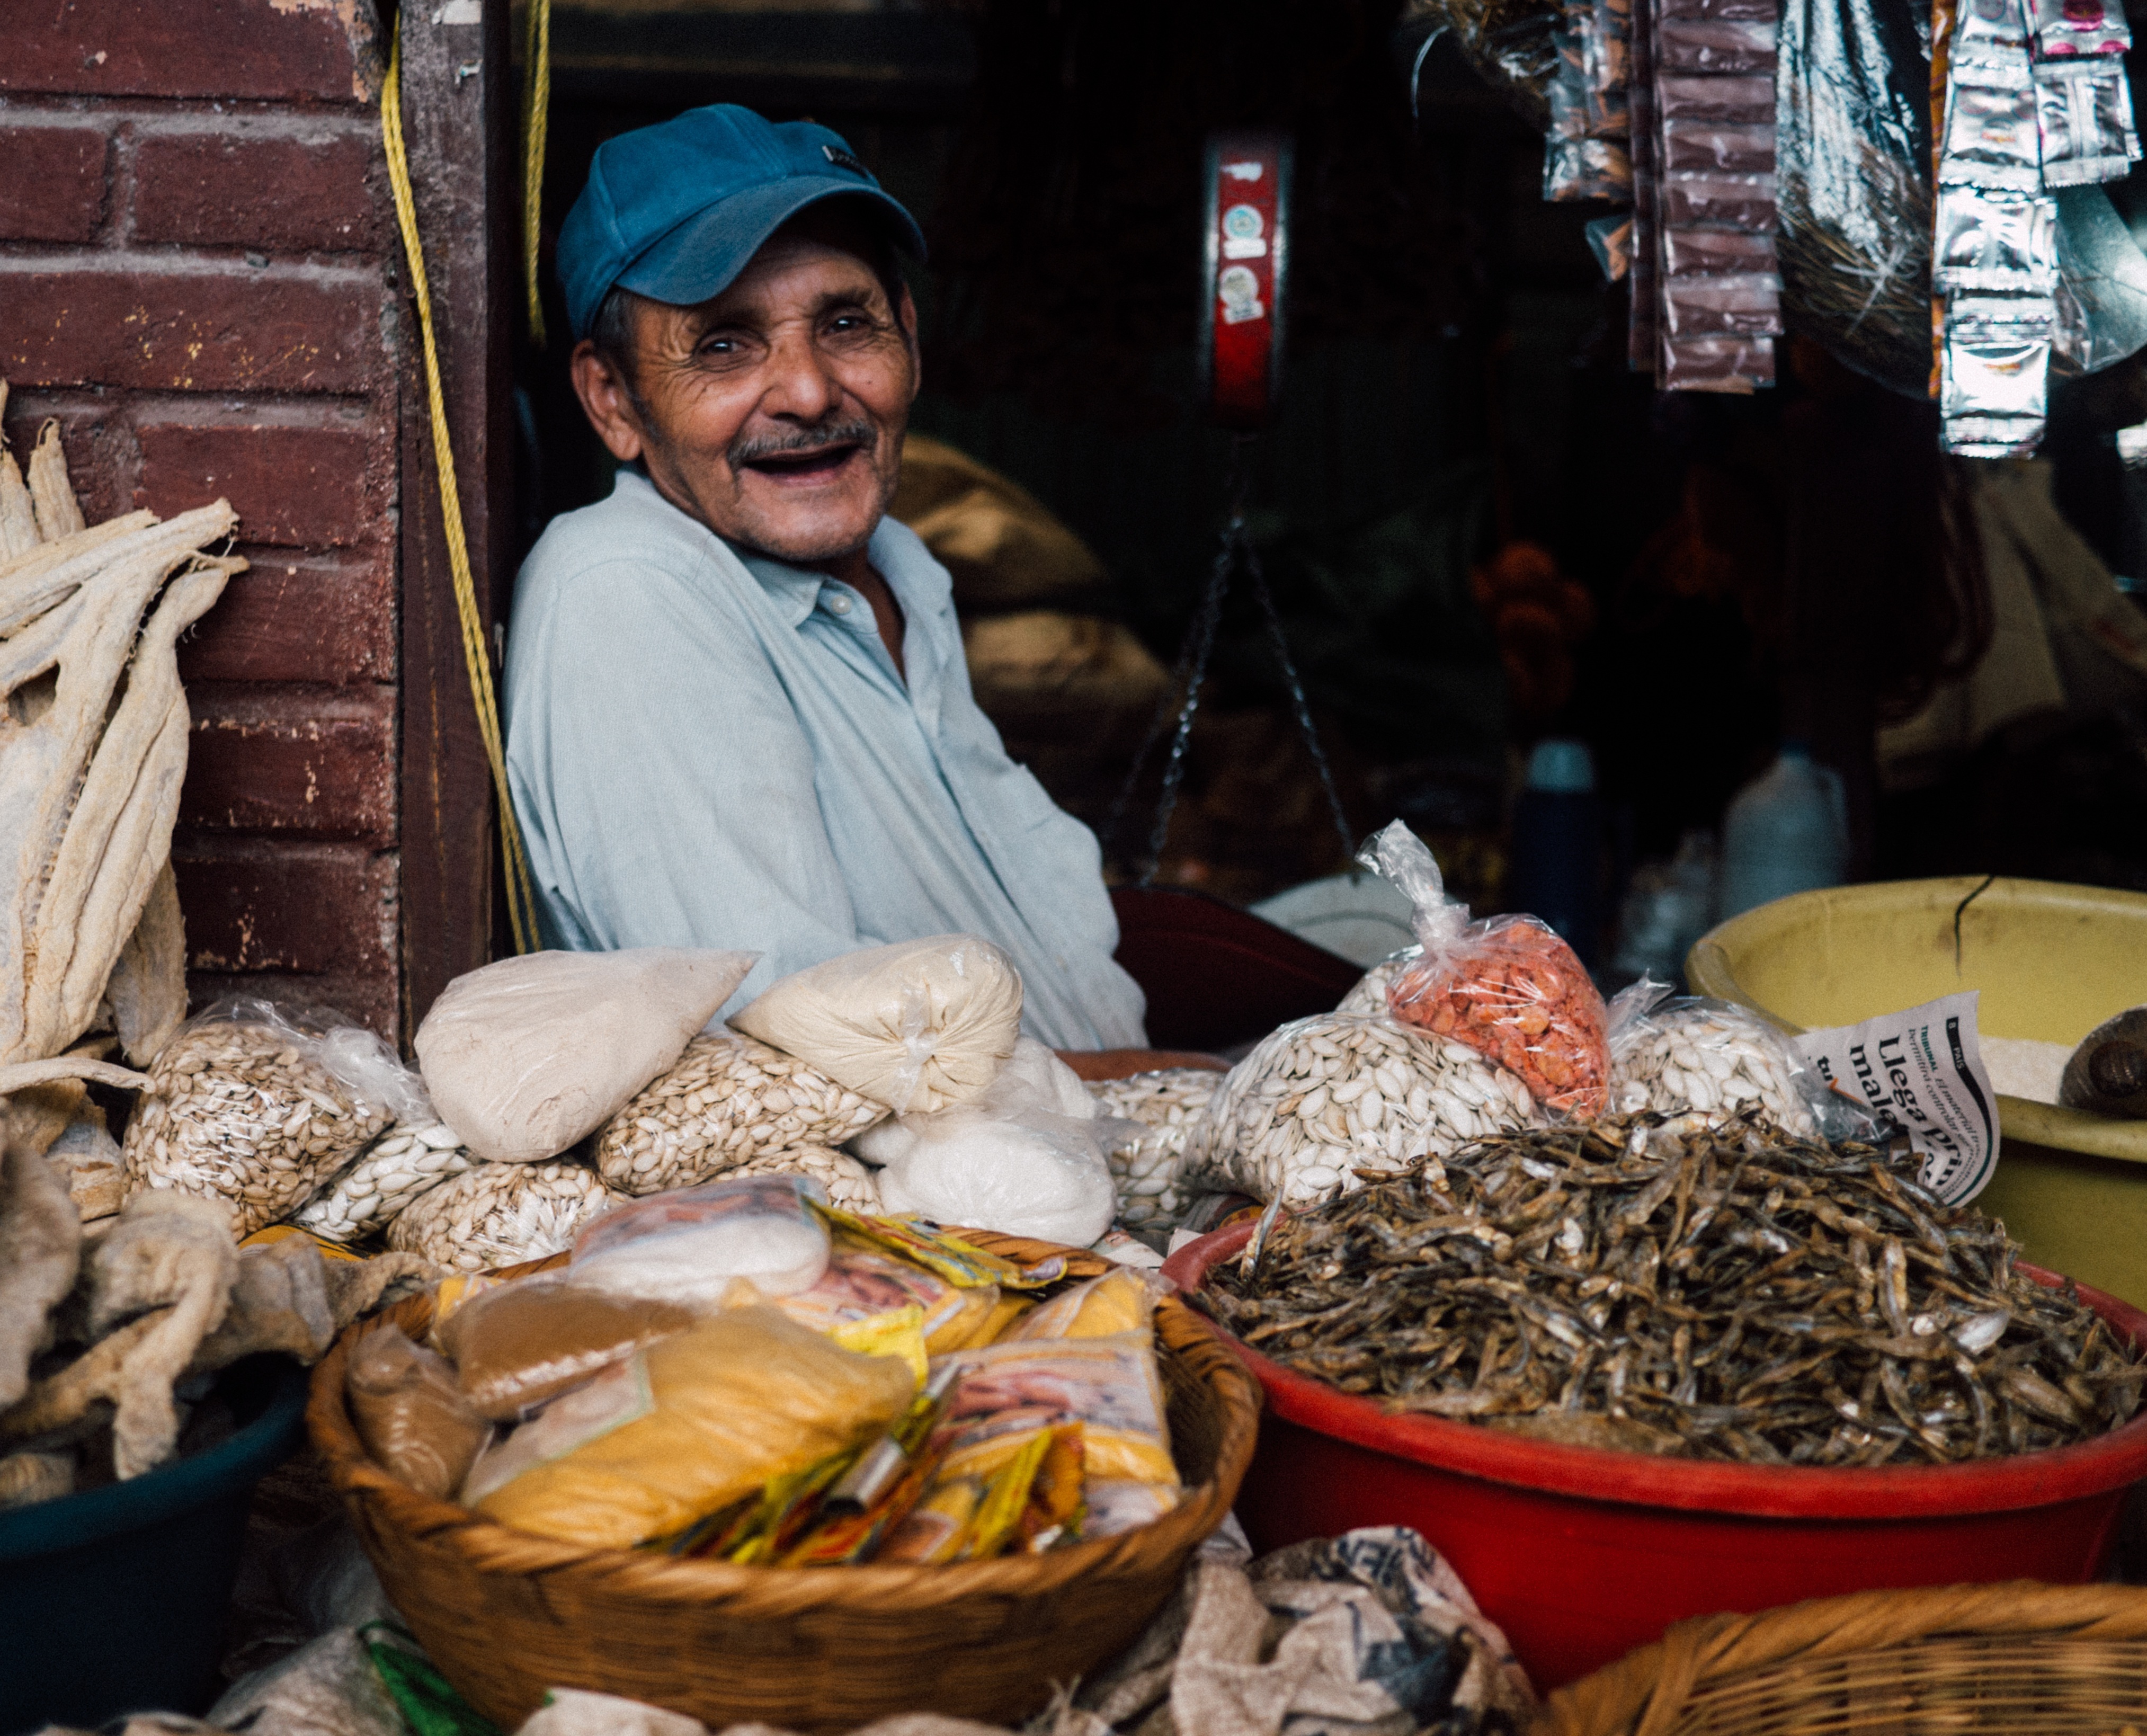
man, person, city, shop, store, food, vendor, bazaar, market, business, public space, cheerful, shopping center, sales person, human settlement